Albin Vega

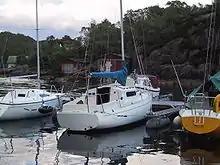
Vega showing the transom

The Vega is a recreational keelboat, built predominantly of fibreglass, with wood trim. It has a masthead sloop rig with aluminum spars, a deck-stepped mast, wire standing rigging and a single set of unswept spreaders. The hull has a slightly reverse sheer line, a spooned raked stem, an angled transom, a keel-mounted rudder controlled by a tiller and a fixed modified long keel, with a cutaway forefoot. It displaces and carries of cast iron ballast.